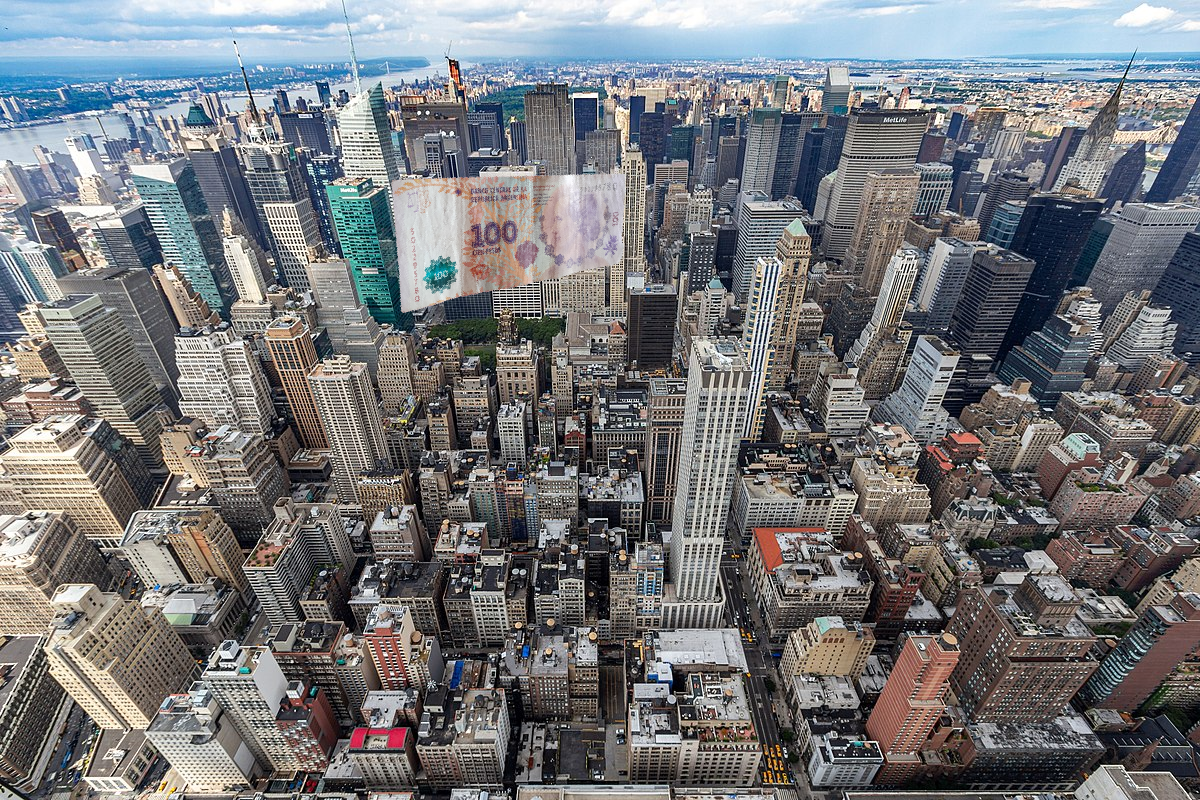
Denominación: 100